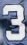
Number: 3